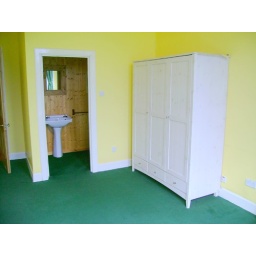
toilet (not working) and sink in nautical themed closet